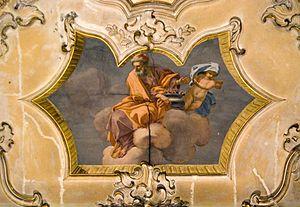
Francesco Sozzi est un peintre italien qui fut actif au XVIIIᵉ siècle.
Les Quatre Saisons est un cycle de quatre fresques de Francesco Sozzi réalisé en 1760 au Palazzo Isnello, à Palerme.